Alan G. Gross

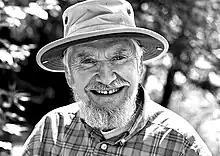
Gross, photographed in 2009

Alan G. Gross (June 2, 1936 - October 16, 2020) was a professor of rhetoric and Communication Studies at the University of Minnesota, Twin Cities where he also held appointments in the Center for Philosophy of Science, and in the rhetoric, scientific, and technical communication graduate program, the latter of which he was a founding faculty member.